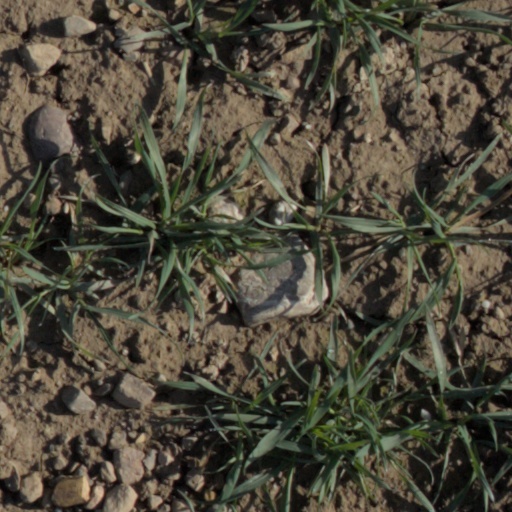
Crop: wheat